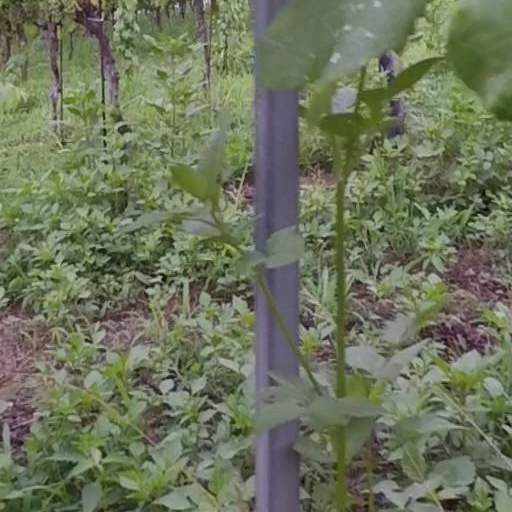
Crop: grape